Francis Chichester

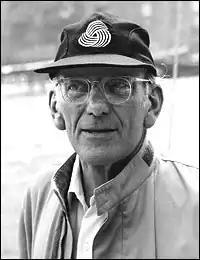
Sir Francis Chichester, whose 1966–67 global voyage was sponsored by the International Wool Secretariat, its Woolmark featured on his cricket cap

Sir Francis Charles Chichester KBE (17 September 1901 – 26 August 1972) was a British businessman, pioneering aviator and solo sailor.